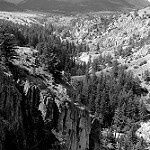
Label: B & W